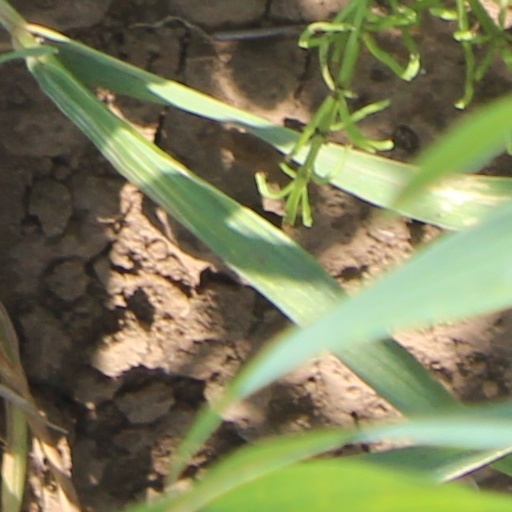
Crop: wheat